James Campbell Besley

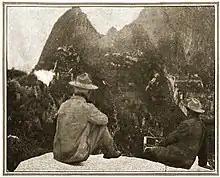
James Campbell Besley (on left) with guide looking at Machu Picchu in the Eastern Cordillera of southern Peru during Besley's second South American expedition in 1914.

Besley was a horseman and a trophy winning polo player. Besley said he started playing polo at 13. He played on the Coronado (California) Country Club team when they won the Pacific Coast All-American trophy during the Pacific Coast Open in 1913. His teammates included Malcolm Stevenson, C. Perry Beadleston and Major Colin G. Ross, "the father of polo" at Coronado.